Matteo Roux

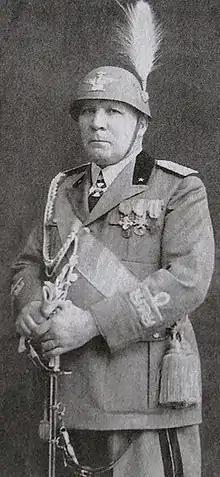

Matteo Roux (Bellino, 14 July 1881 – Chiavari, 3 July 1952) was an Italian general during World War II.